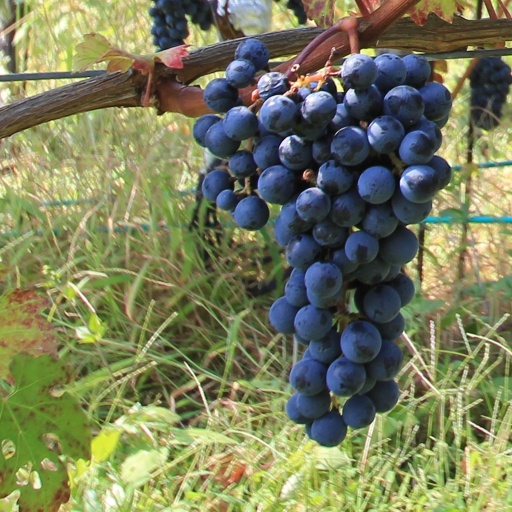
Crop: grape